Cthulhu Mansion

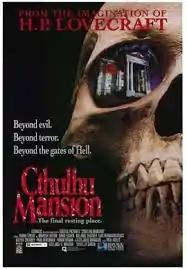
Film poster

Cthulhu Mansion (also known as Black Magic Mansion and La Manson de los Cthulhu) is a 1990 Spanish horror film directed by Juan Piquer Simón.